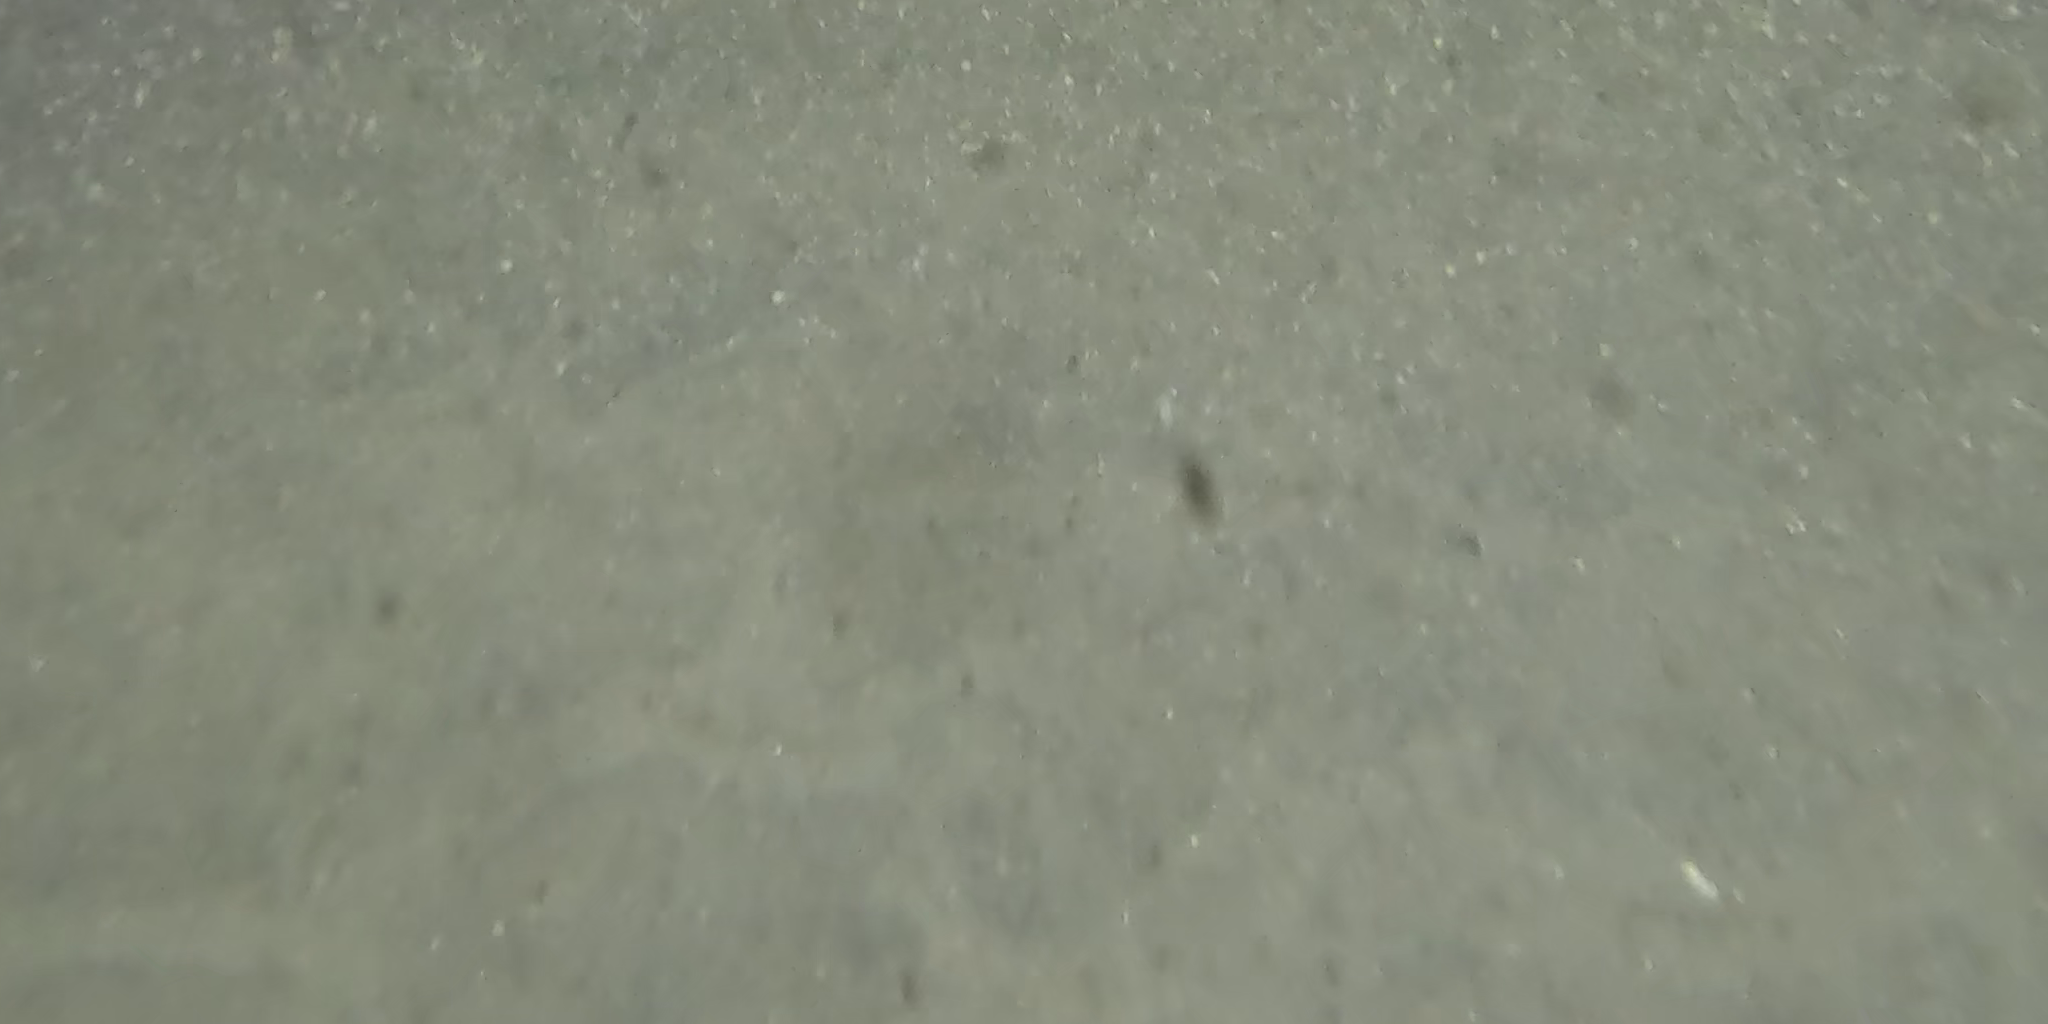
Seabed habitat: sand